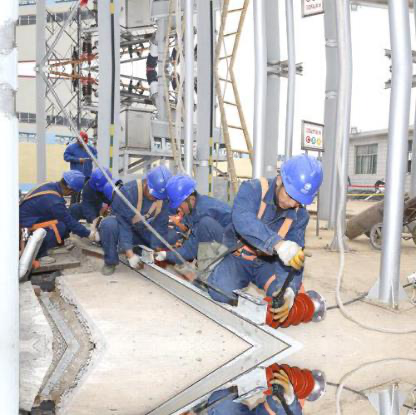
Objects in the image:
label: helmet
label: helmet
label: helmet
label: helmet
label: helmet
label: helmet
label: helmet
label: helmet